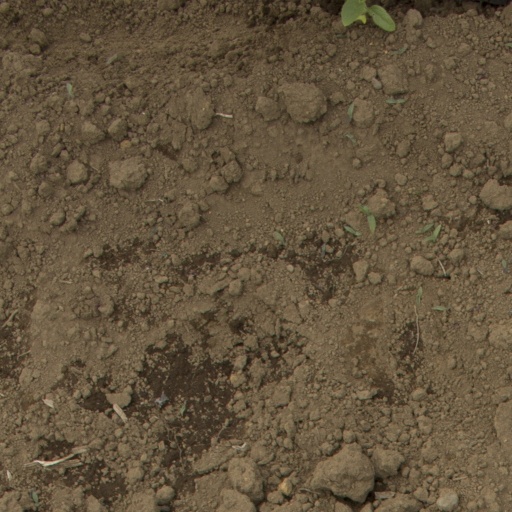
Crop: Jerusalem artichoke